Youth to Youth

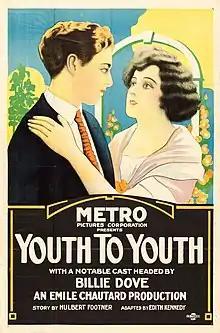
Theatrical release poster

Youth to Youth is a 1922 American silent melodrama film directed by Emile Chautard and starring Billie Dove, Edythe Chapman, and Hardee Kirkland. It was released on October 16, 1922.